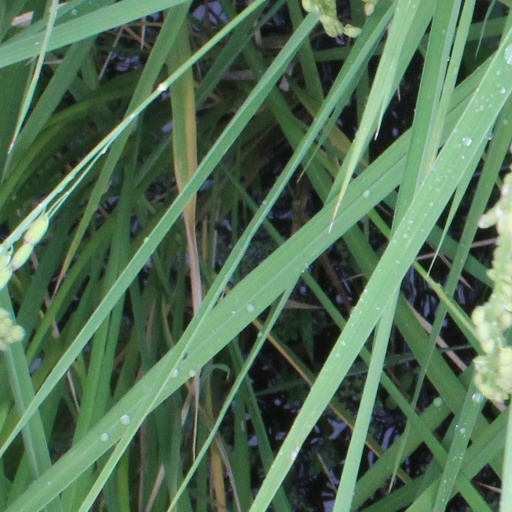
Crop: rice